Navigability

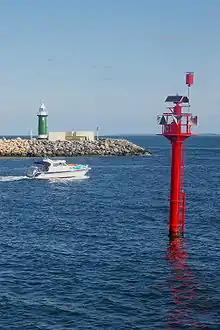
Navigation markers, entrance of Fremantle harbour and the Swan River, Western Australia

A body of water, such as a river, canal or lake, is navigable if it is deep, wide and calm enough for a water vessel (e.g. boats) to pass safely. Navigability is also referred to in the broader context of a body of water having sufficient under keel clearance for a vessel.